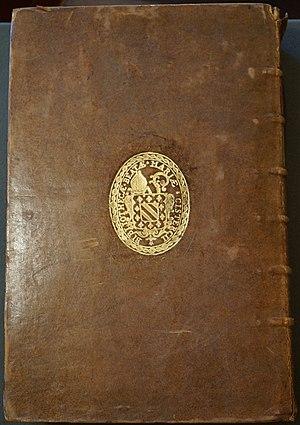
exemplaire provenant de Dijon, conservé à Reims.
L’abbaye Notre-Dame de Cîteaux est l'abbaye fondatrice de l'ordre de Cîteaux. Elle est située sur le territoire de la commune de Saint-Nicolas-lès-Cîteaux, canton de Nuits-Saint-Georges, dans le département de la Côte-d'Or, en Bourgogne-Franche-Comté. Sa construction est de style gothique et d'architecture classique du XIᵉ siècle.